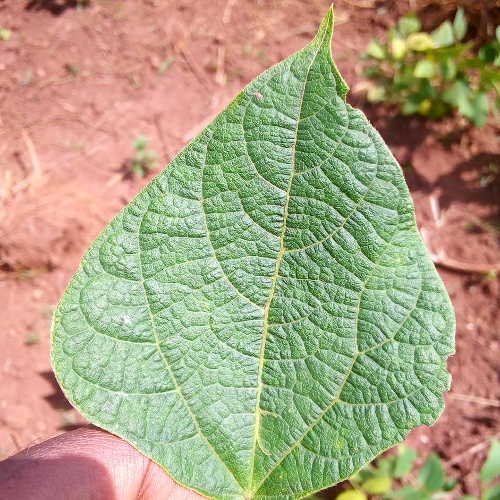
Leaf condition: healthy